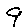
Label: 9